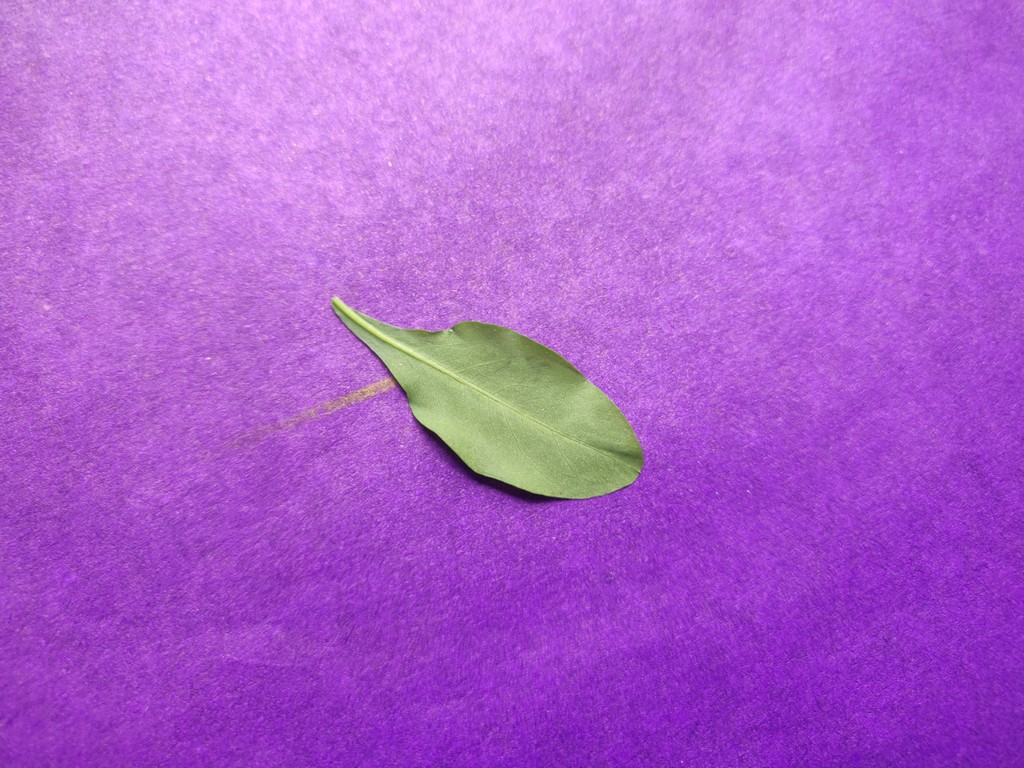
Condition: Healthy
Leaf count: single
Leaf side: back